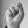
ASL letter: S